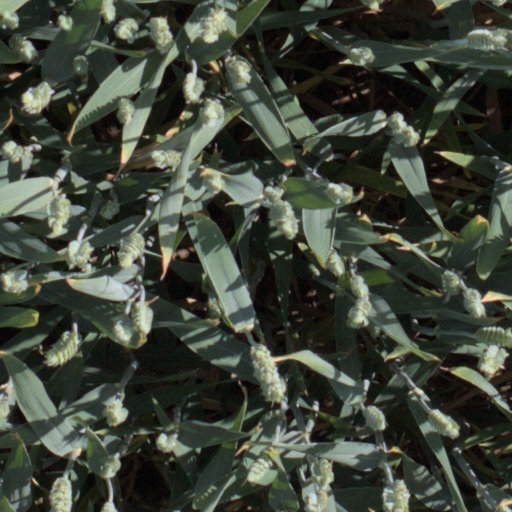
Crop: wheat